William Quarter

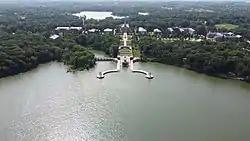
University of St. Mary of the Lake, Chicago, Illinois (2021)

Quarter was ordained into the priesthood by Bishop John Dubois in New York on September 19, 1829, for the Diocese of New York. Since Quarter was only 23 years old, he needed a special dispensation for his ordination.